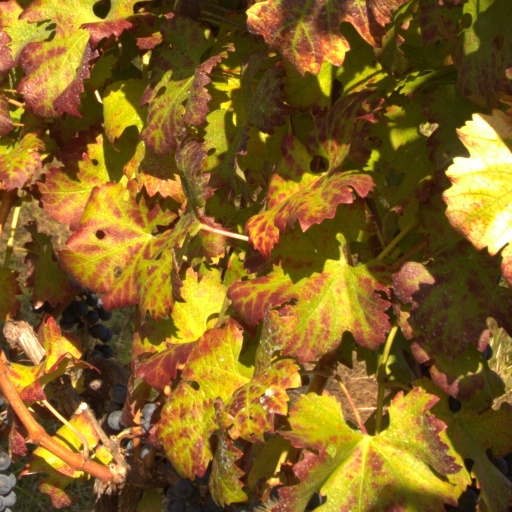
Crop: grape